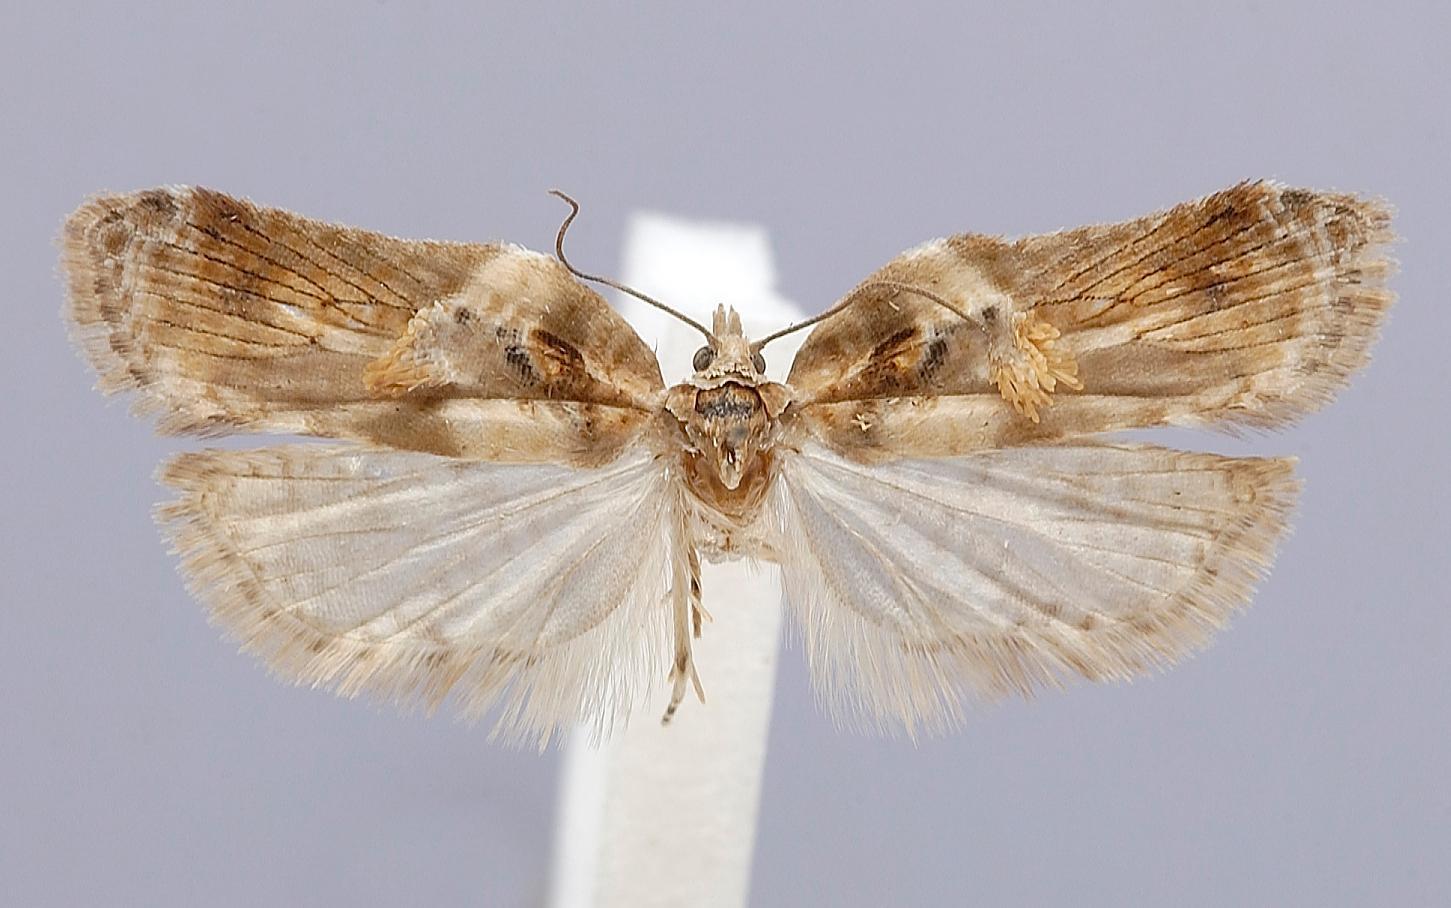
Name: Acleris venatana
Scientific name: Acleris venatana Kawabe, 1992
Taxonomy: Animalia, Arthropoda, Insecta, Lepidoptera, Tortricidae
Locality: Nantou Hsien, Tsuifeng, 2400 m, Nantou Hsien, Taiwan
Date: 29 Dec 1989